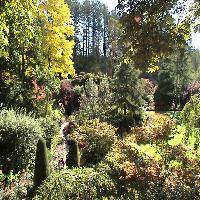
Weather: cloudy or overcast